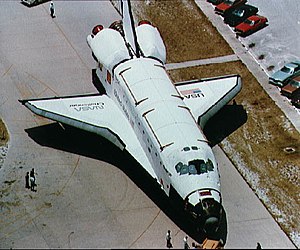
Challenger (rumfærge)
Rumfærgen Challenger bliver ført af en traktor (1983).
Rumfærgen Challenger var NASA's anden rumfærge. Dens jomfrurejse fandt sted den 4. april 1983. Den fløj yderligere 8 gange, inden den på sin 10. mission den 28. januar 1986, eksploderede 73 sekunder efter start. Hele besætningen på 7 astronauter omkom.